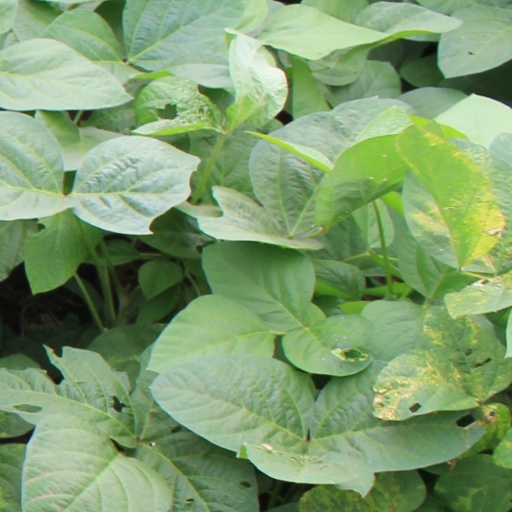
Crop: soybean